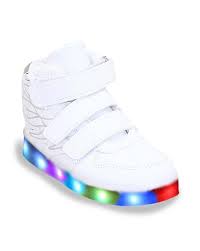
Label: Sneaker